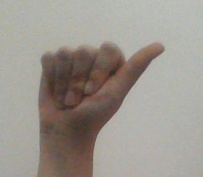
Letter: dhad